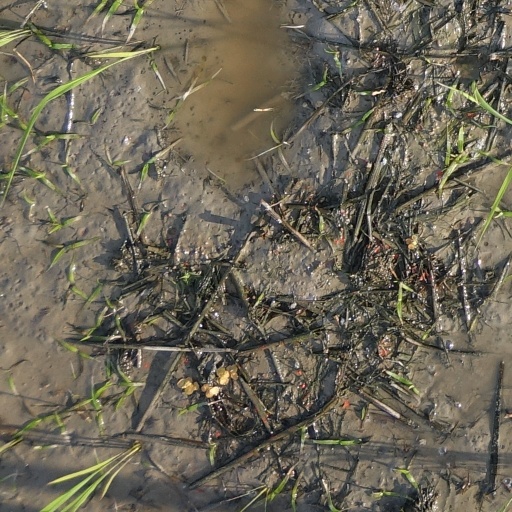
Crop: rice